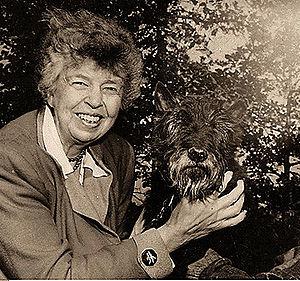
L'Association internationale pour la défense de la liberté religieuse est une organisation non gouvernementale et non politique, fondée en 1946 à Paris par le médecin franco-suisse Jean Nussbaum pour défendre la liberté religieuse de tous partout dans le monde. Depuis 1985, elle est dotée du statut consultatif auprès du Conseil économique et social des Nations unies à New York et à Genève, et au Conseil de l'Europe à Strasbourg. Depuis 1966, son siège est à Berne en Suisse.